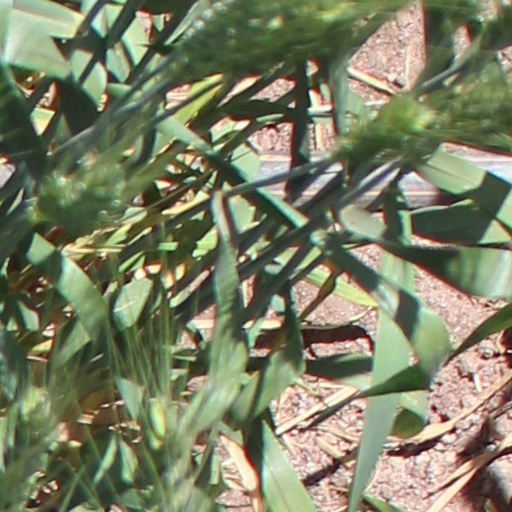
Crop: wheat